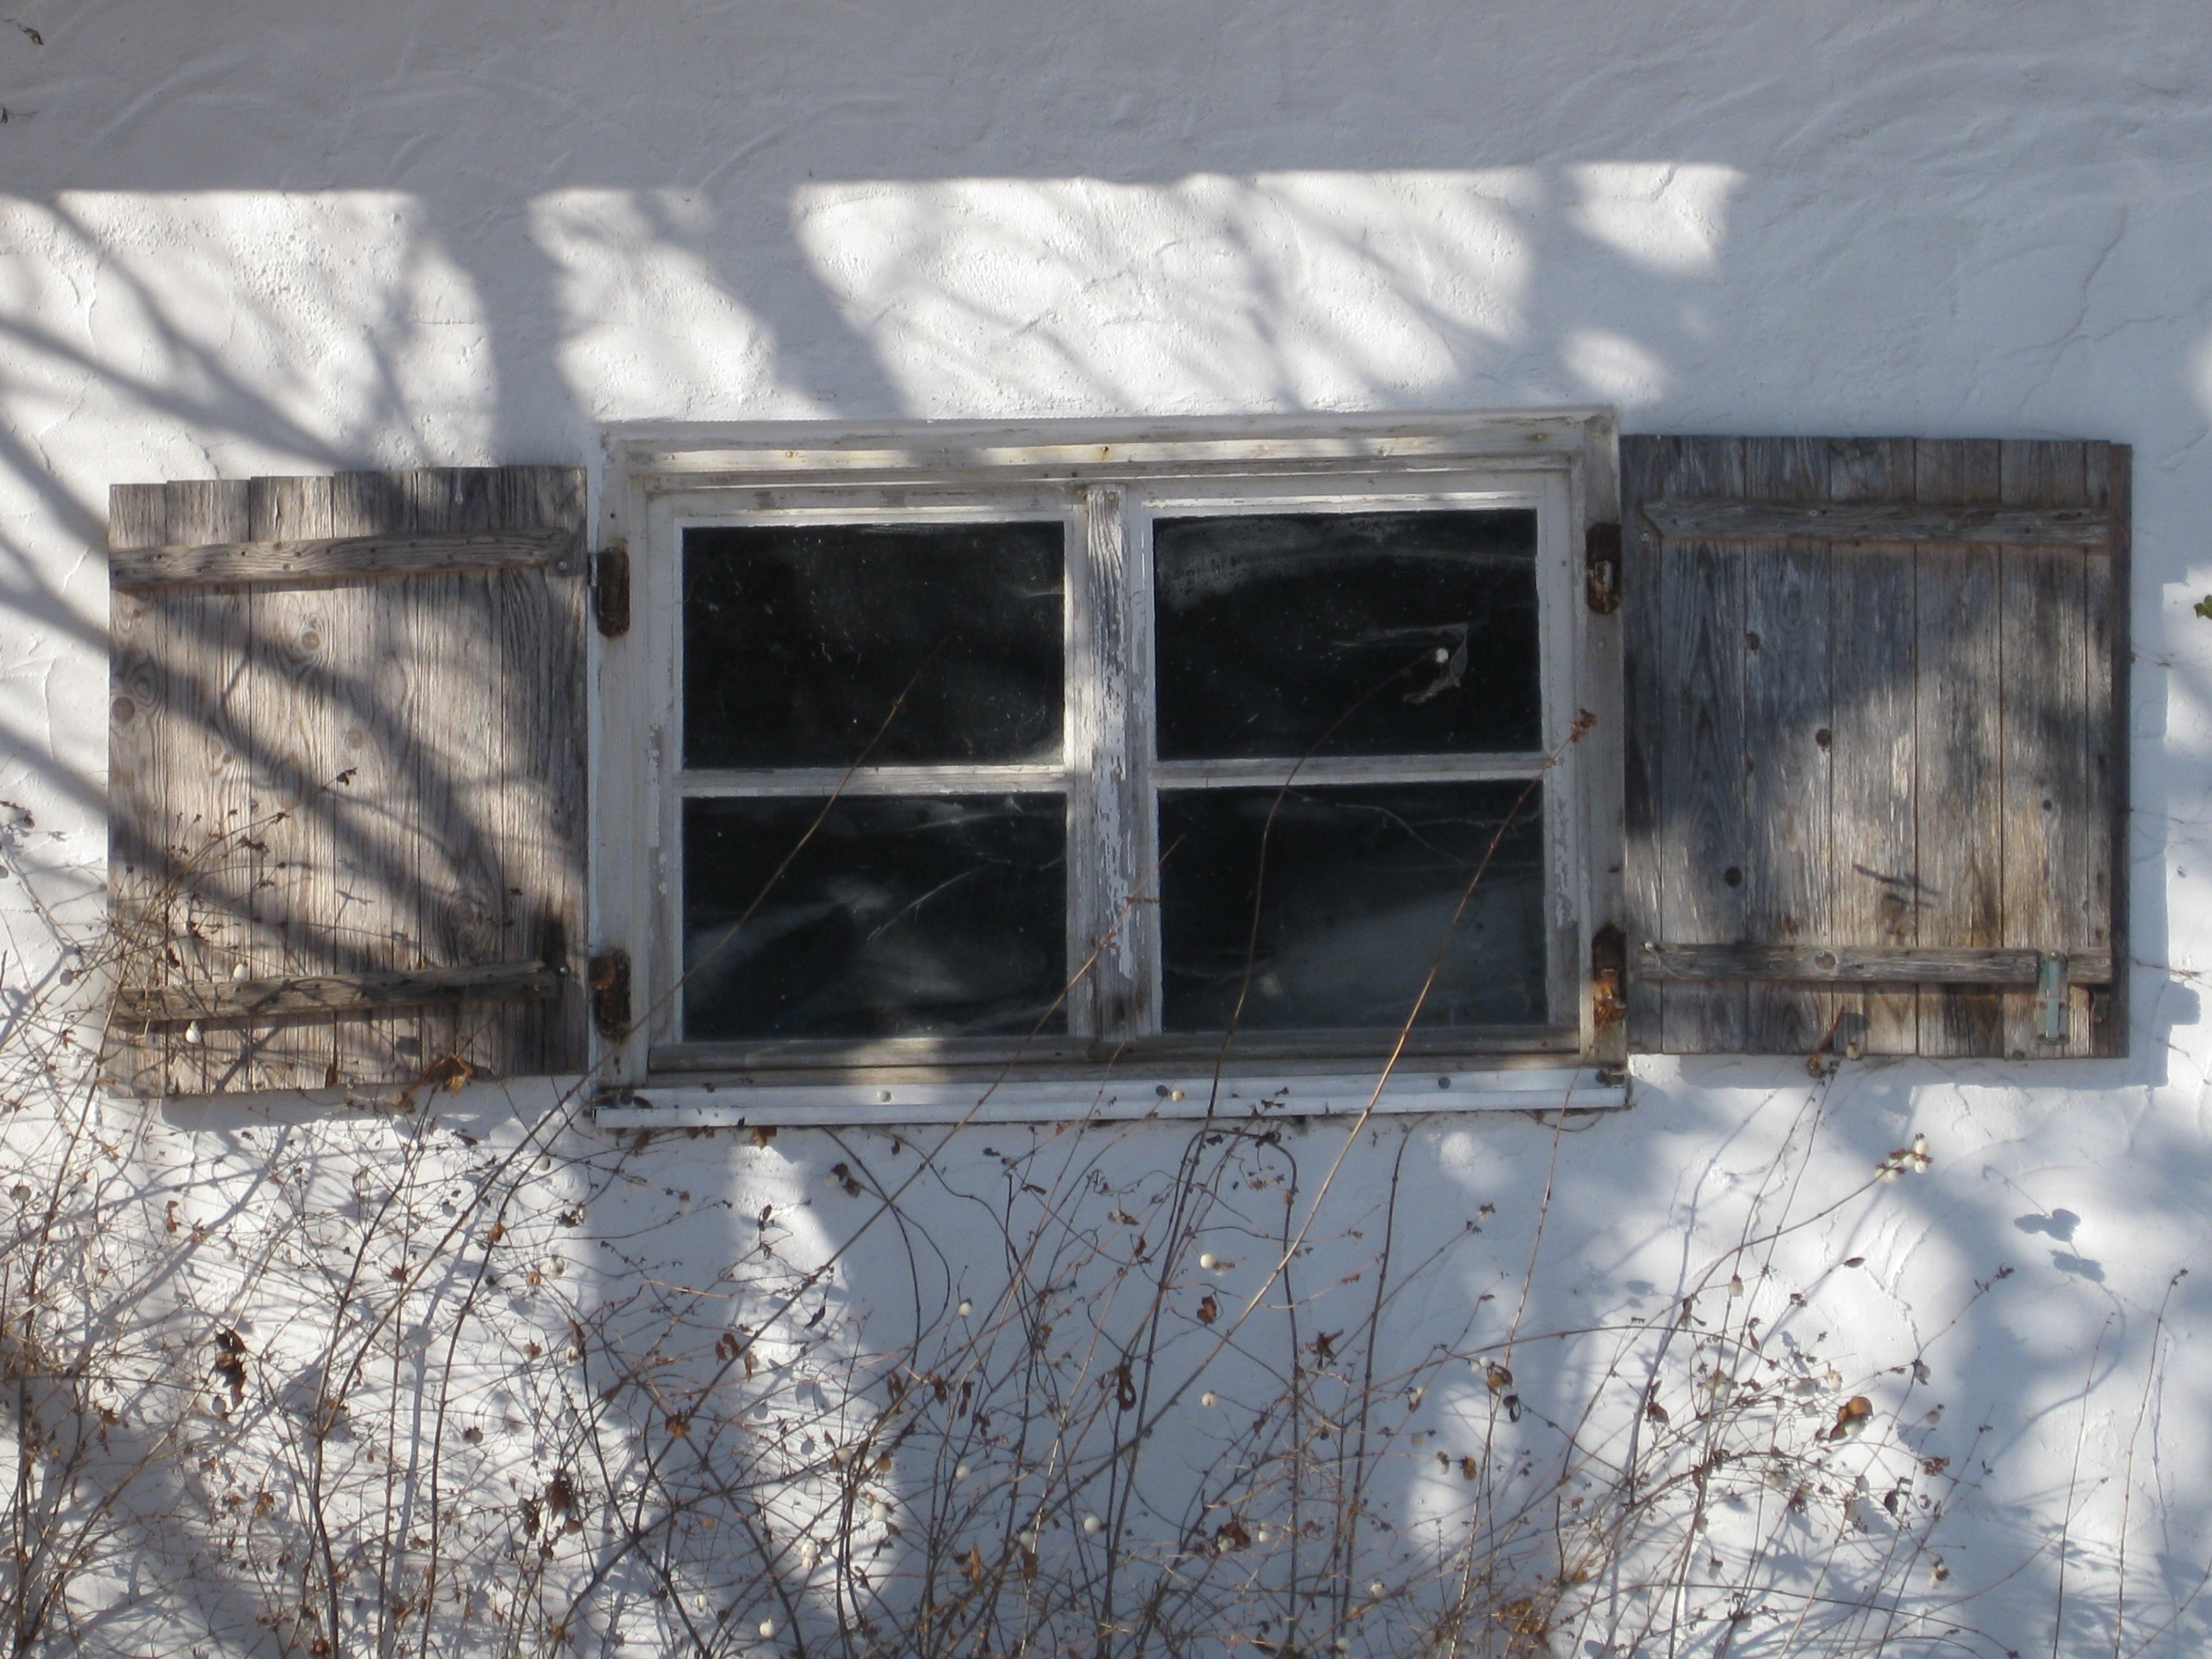
snow, winter, wood, antique, house, window, wall, shack, farmhouse